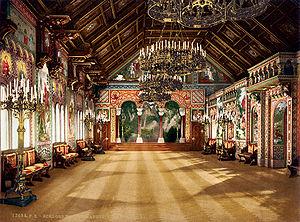
Le château de Neuschwanstein [nɔʏˈʃvaːnʃtaɪn] se dresse sur un éperon rocheux haut de 200 mètres près de Füssen dans l'Allgäu. Le roi Louis II de Bavière l'a fait construire au XIXᵉ siècle. C'est aujourd'hui le château le plus célèbre d'Allemagne, visité chaque année par plus d'un million de touristes.